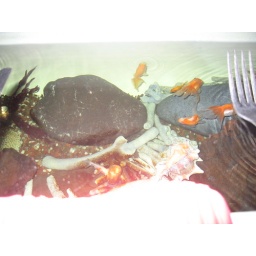
Goldfish in a bath with a glass top were the tables